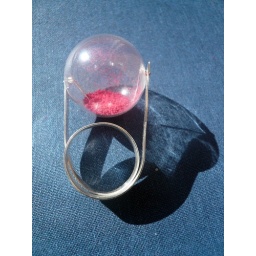
sterling silver, glass and some red condiment i found in my kitchen ;)